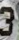
Number: 3